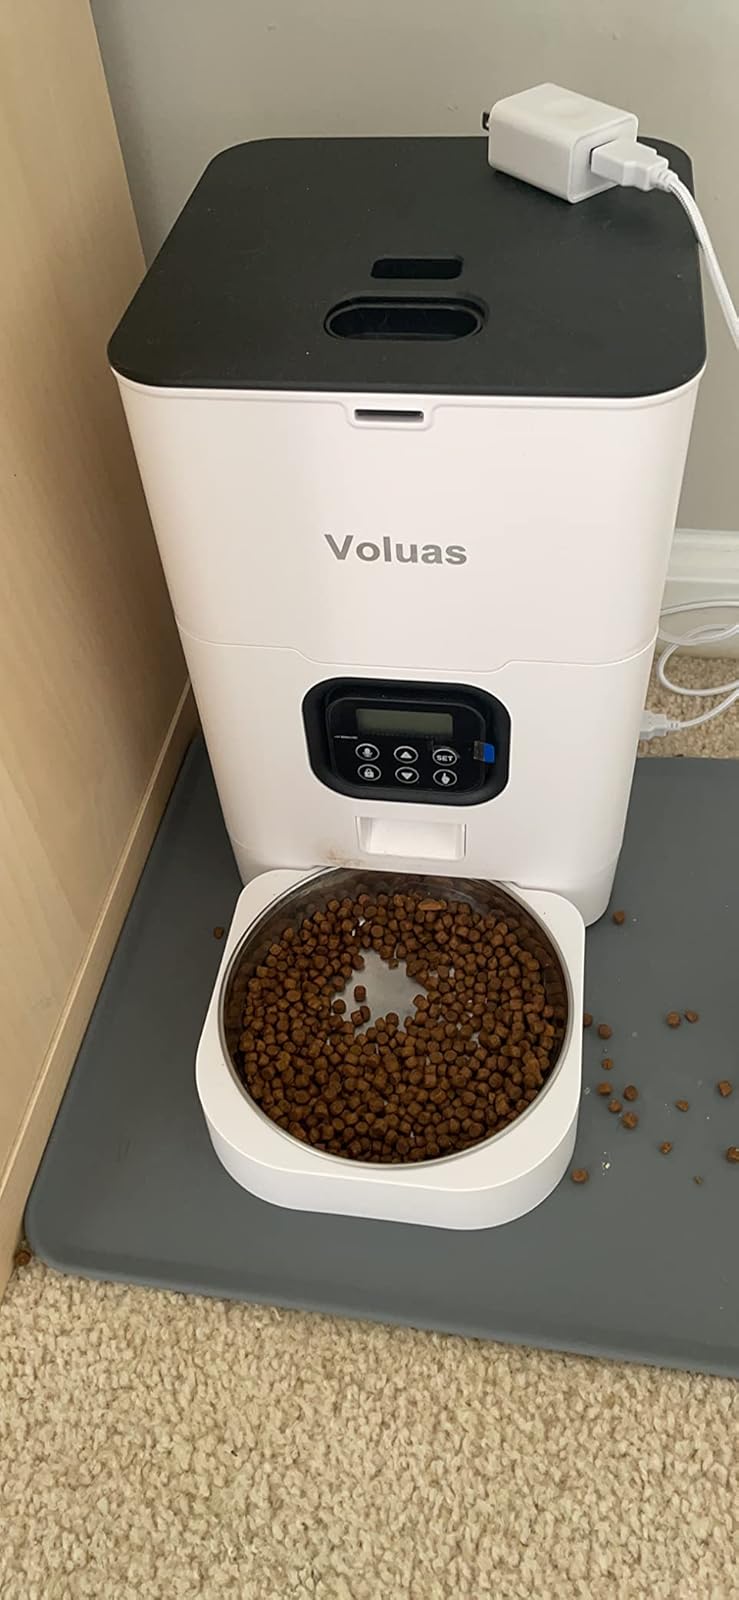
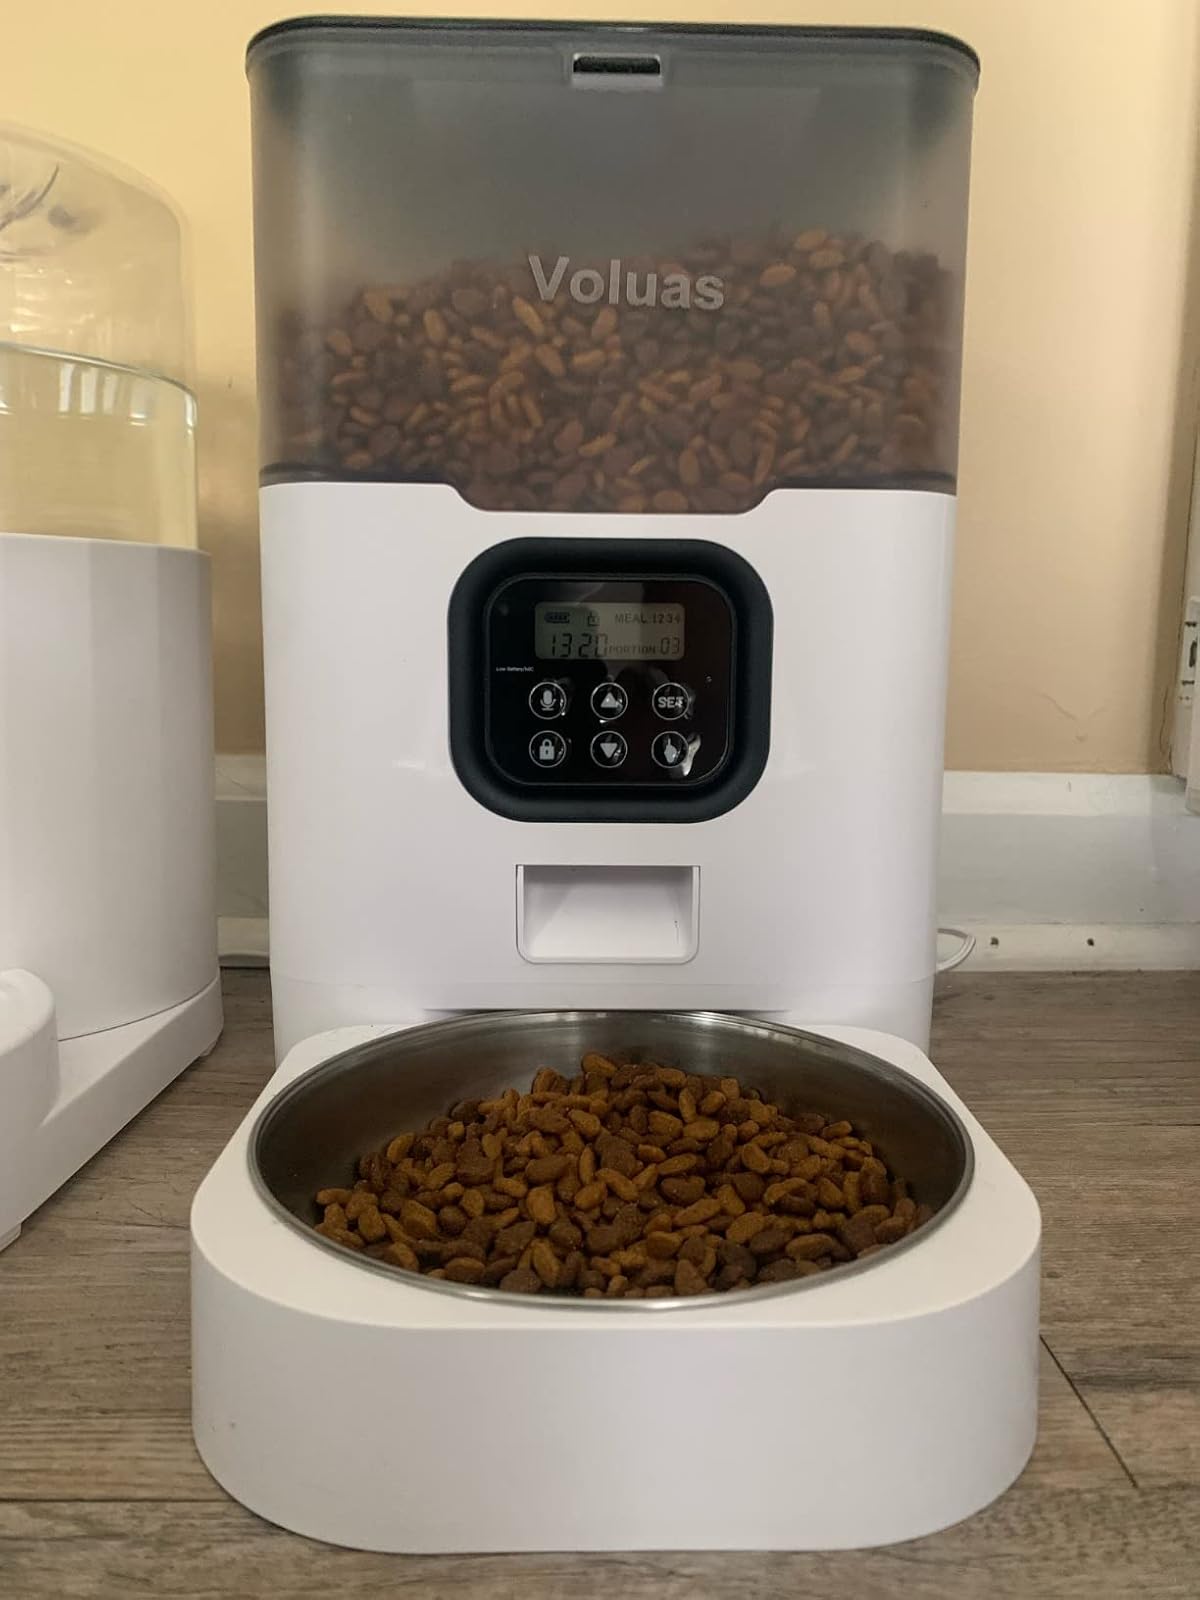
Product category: items_feeder
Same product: no